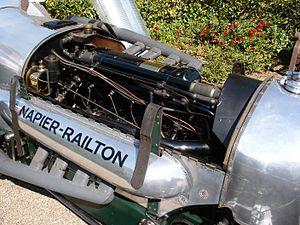
Le Napier Lion était un moteur d'avion 12 cylindres en W construit par Napier & Son entre 1917 et les années 1930. Un certain nombre de fonctionnalités avancées ont fait de ce moteur le plus puissant de son époque, et il est resté en production longtemps après que ses concurrents avaient été arrêtés. Il est particulièrement connu pour son utilisation sur un certain nombre de véhicules de course, avions, bateaux et voitures.
La Napier-Railton est un modèle unique de voiture de course à moteur d'avion créé en 1933 à l'initiative du pilote automobile anglais John Cobb. Elle est conçue par l'ingénieur Reid Railton et fabriquée dans les ateliers de Thomson & Taylor, qui a également réalisé en 1931 la Campbell-Napier-Railton Blue Bird.